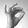
ASL letter: F